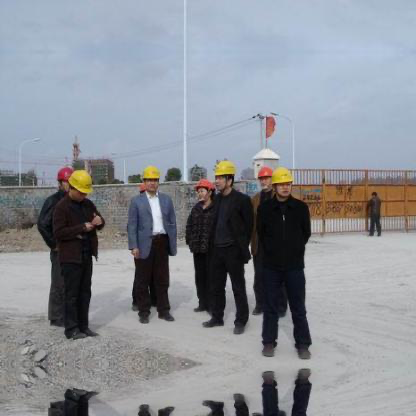
Objects in the image:
label: helmet
label: helmet
label: helmet
label: helmet
label: helmet
label: helmet
label: helmet